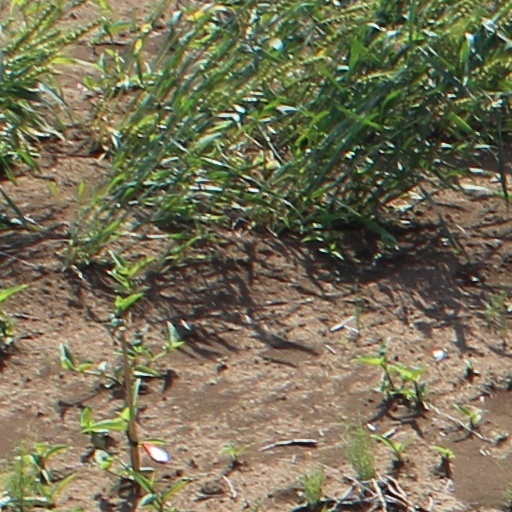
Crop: wheat